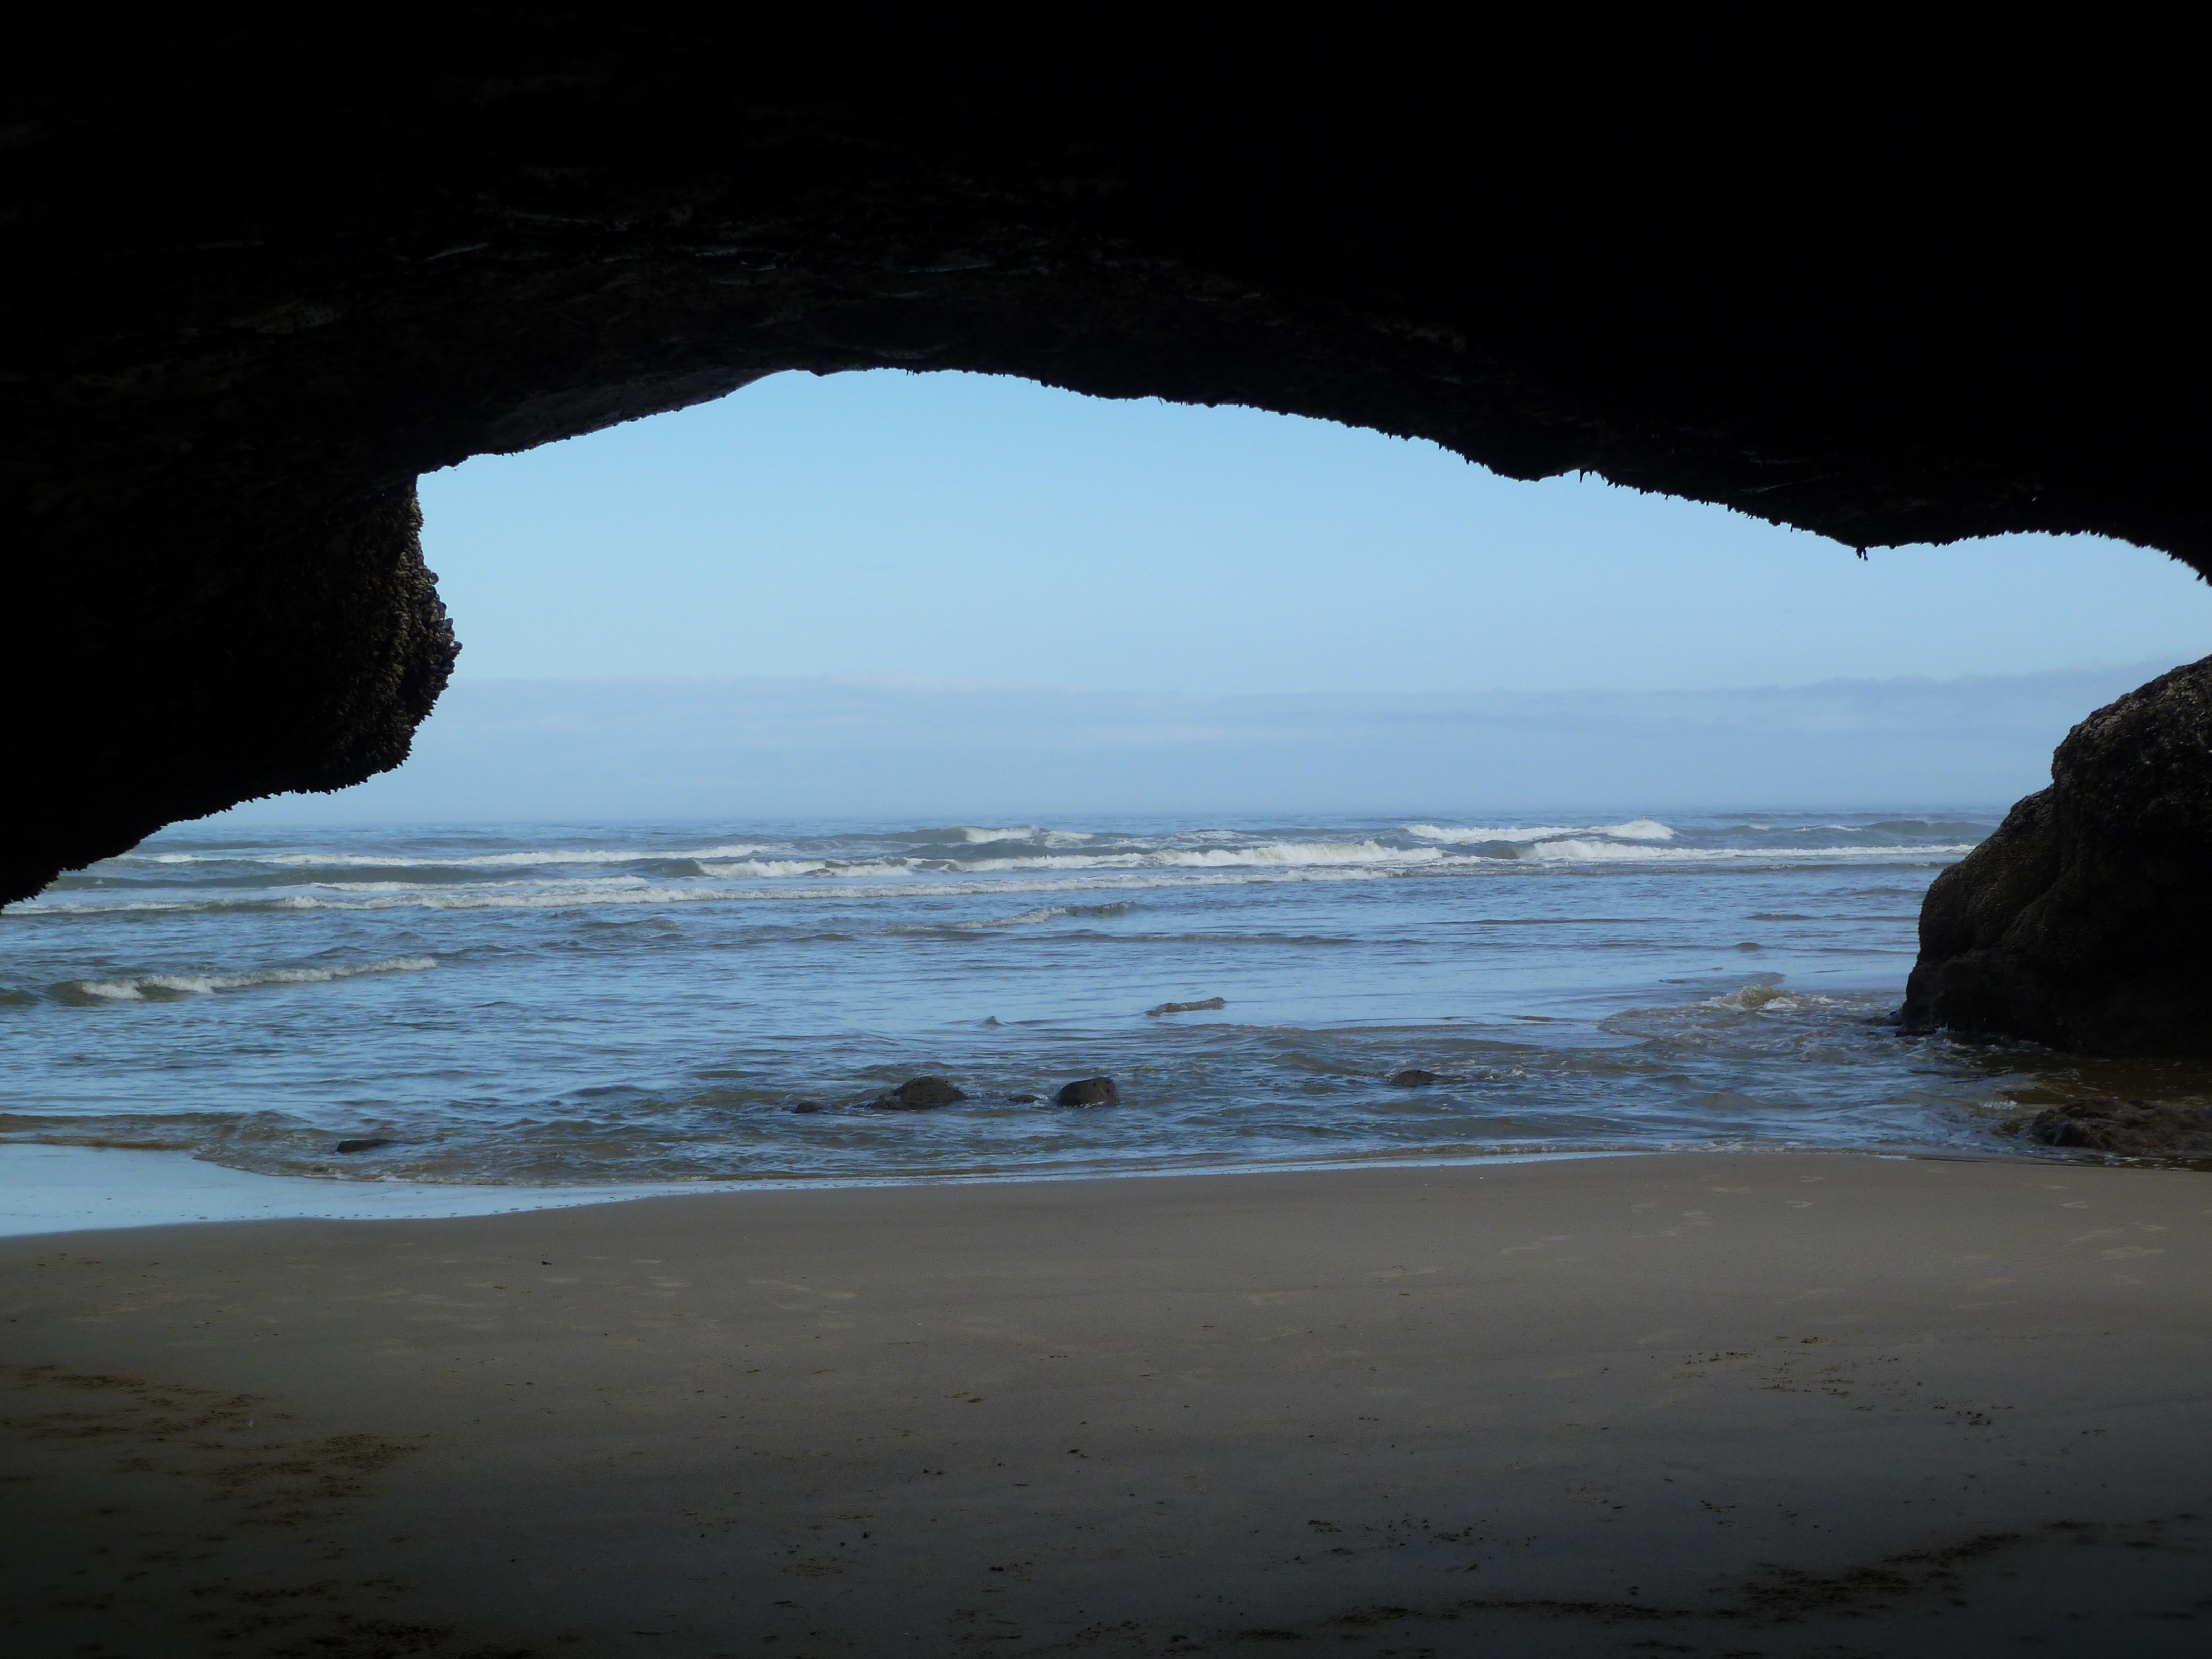
beach, sea, coast, rock, ocean, cloud, shore, wave, formation, cliff, bay, terrain, material, body of water, cape, landform, sea cave, geographical feature, wind wave